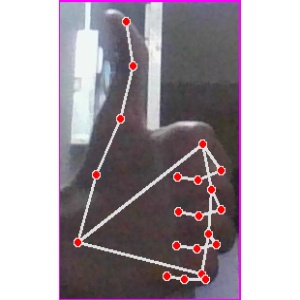
अक्षर: थ